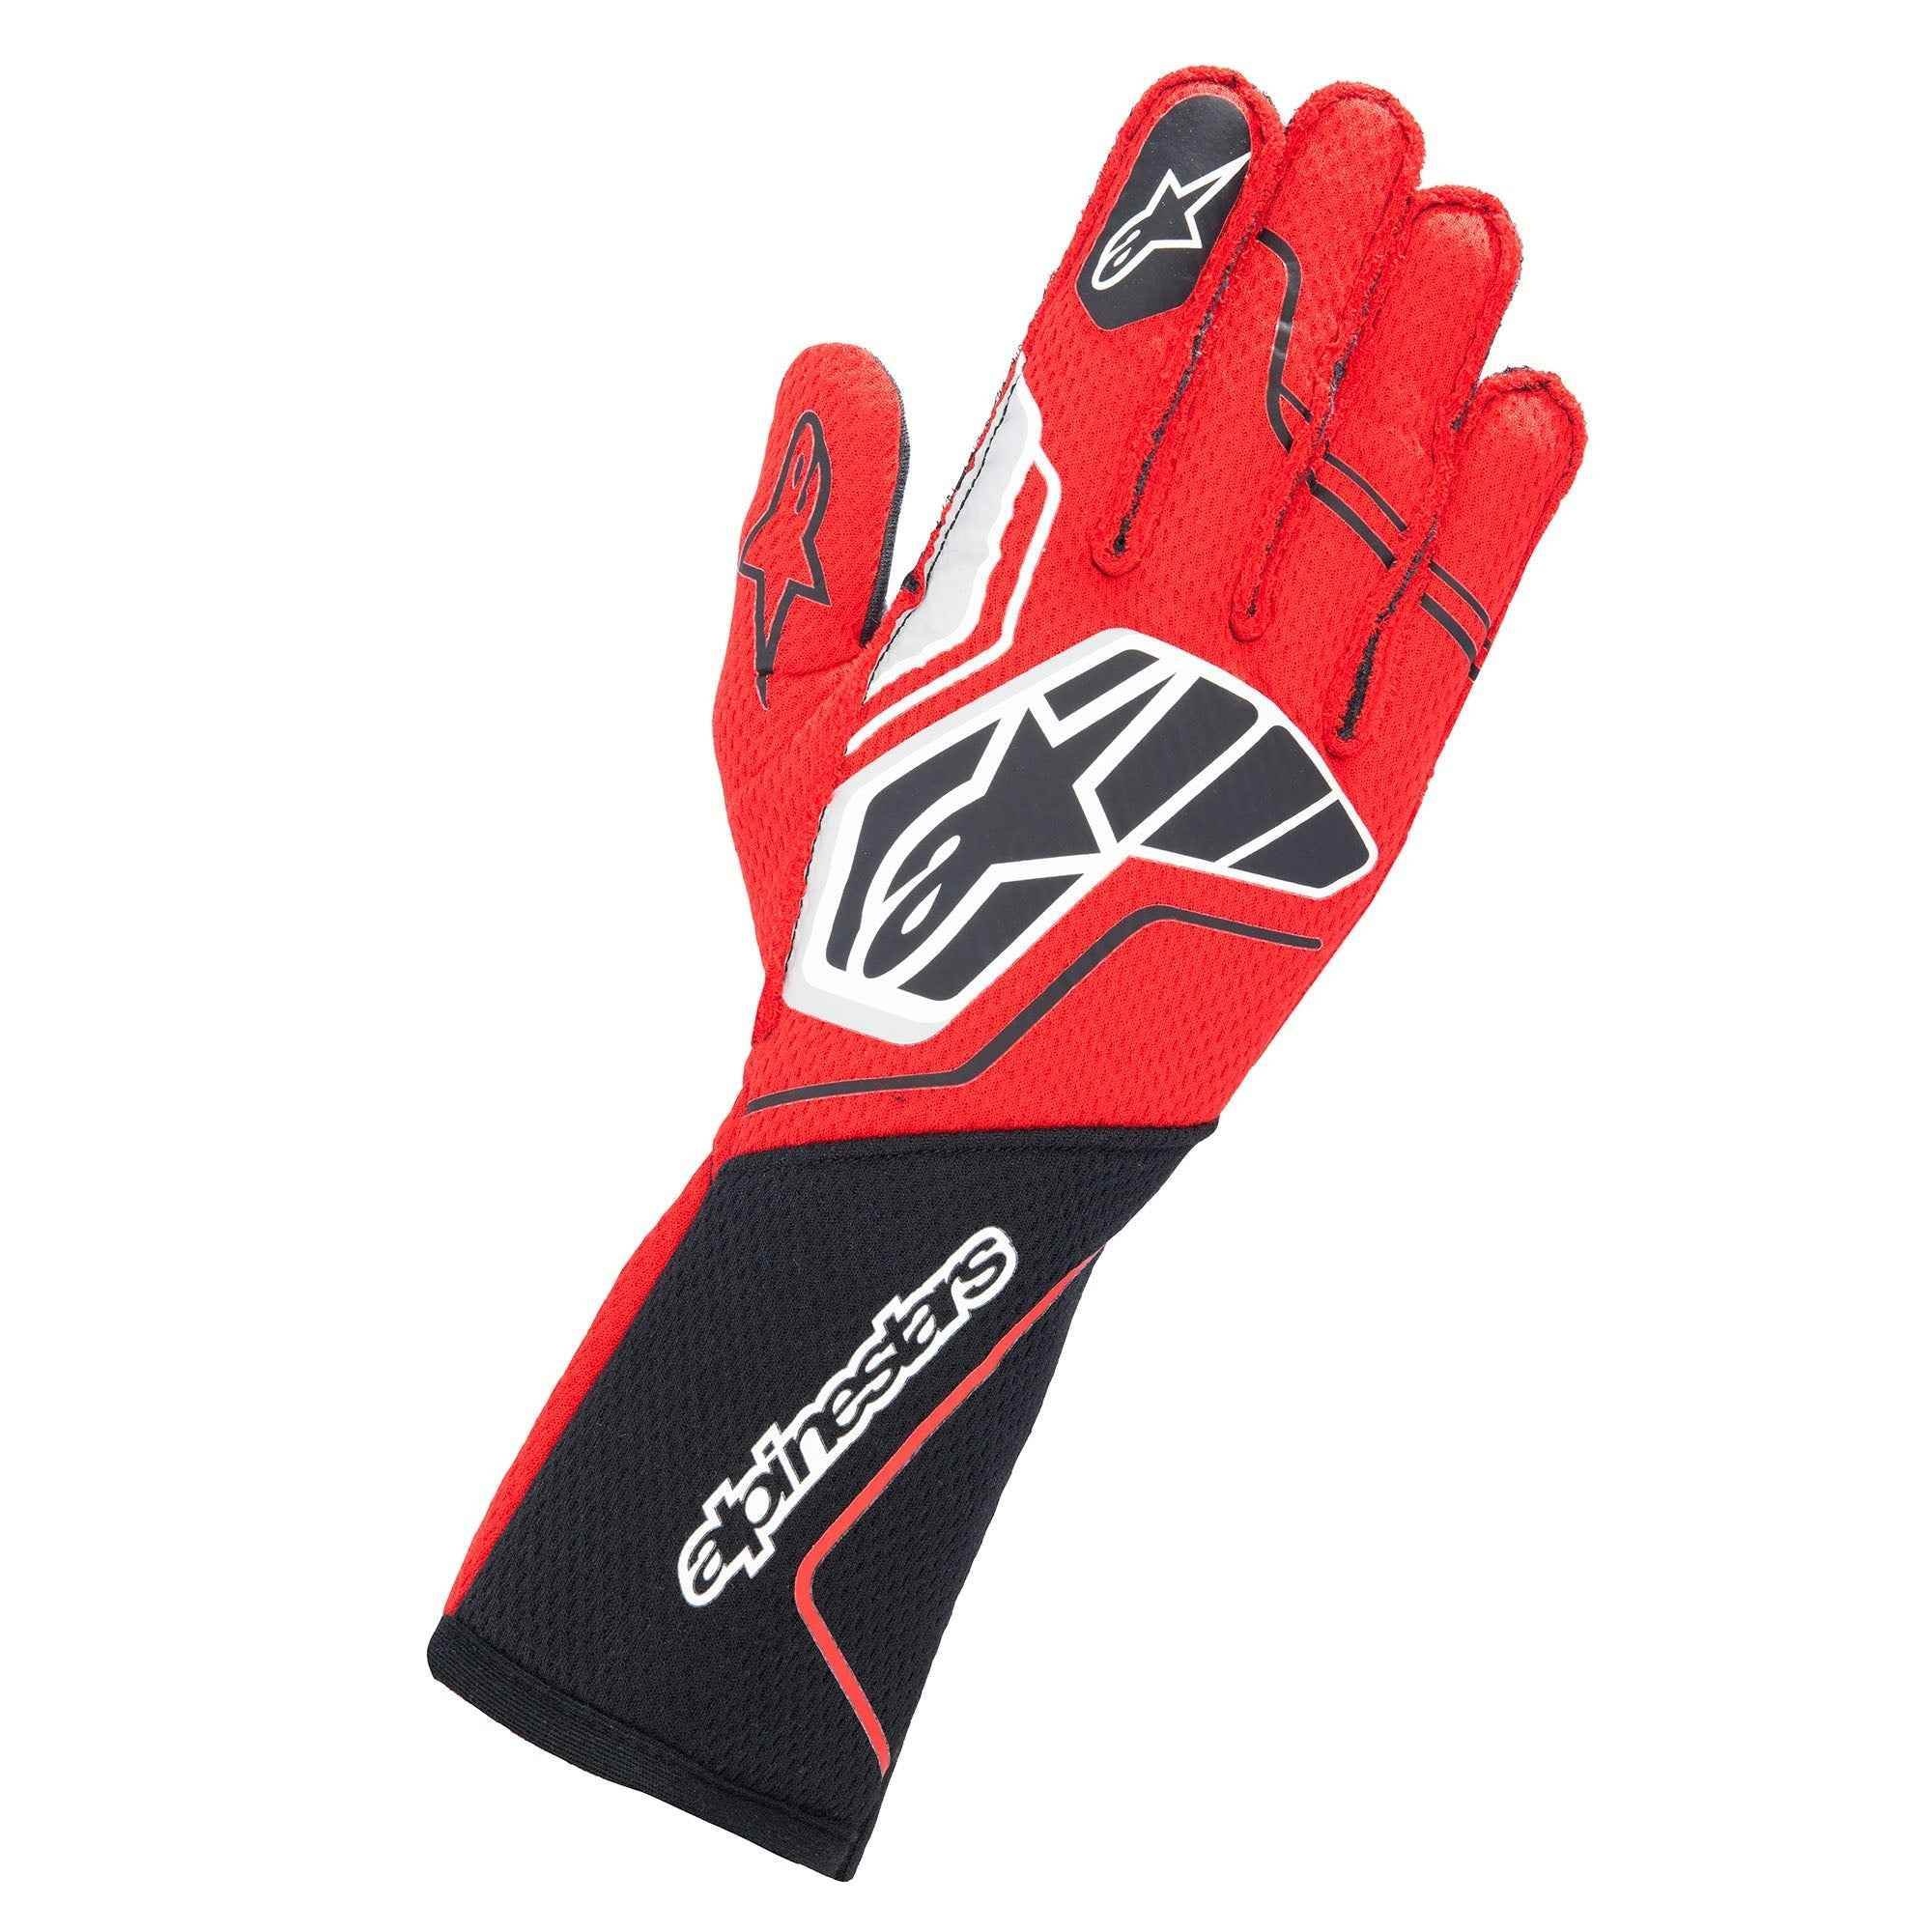
Alpinestars Tech-1 ZX v4 Racing Gloves
Brand: OGR Dealer
The Alpinestars Tech-1 ZX v4 Racing Gloves are the ultimate choice for auto racing enthusiasts. With a 20% improvement in heat transmission and optimal breathability, these gloves provide exceptional protection and comfort. Designed with input from leading drivers, the dual-sided honeycomb fabric construction and 3D silicone print palm offer superior grip and feel. Experience an enhanced fit and less material bunching with the pre-curved shape.
Category: Vehicles & Parts > Vehicle Parts & Accessories > Vehicle Safety & Security > Motorcycle Protective Gear > Motorcycle Gloves